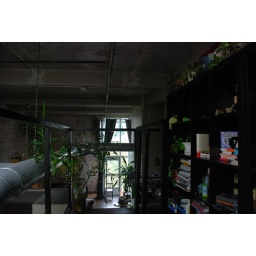
*FINALLY* have a chair in my library loft.  The view rules.